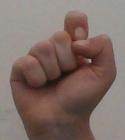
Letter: fa